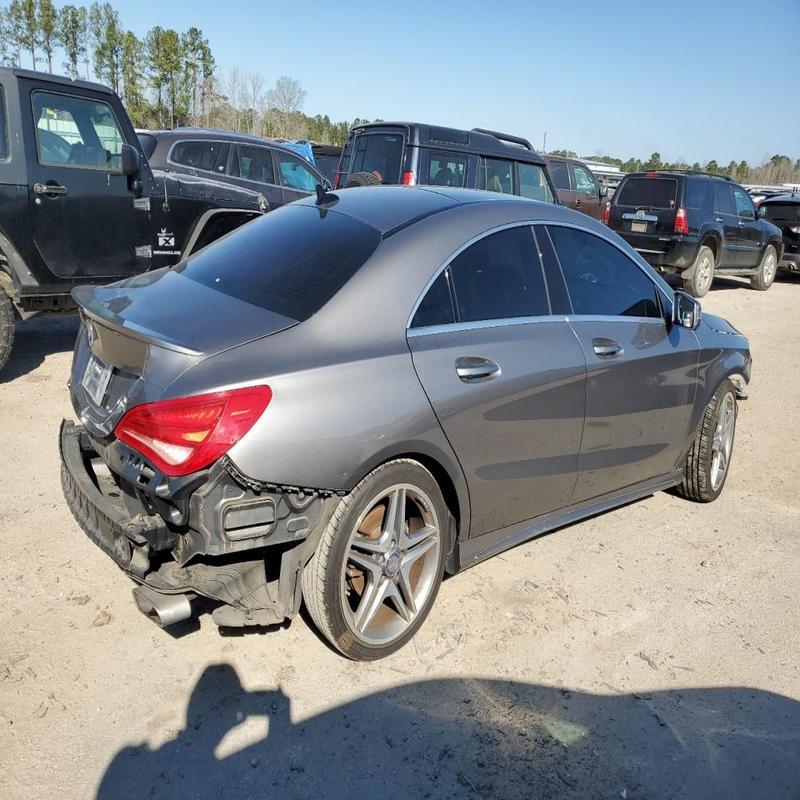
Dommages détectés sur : aile arrière droite, pare-choc arrière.
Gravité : majeur